My House in Umbria

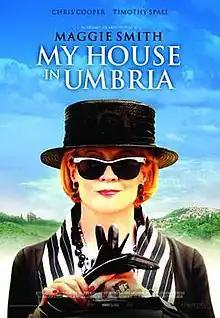
Original theatrical poster

My House in Umbria is a 2003 American made-for-television drama mystery film, loosely based on the 1991 novella of the same name by William Trevor and published along with another novella in the volume "Two Lives". The film stars Maggie Smith and Chris Cooper, and was directed by Richard Loncraine.